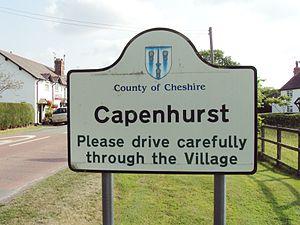
Capenhurst est un village et une paroisse civile du Cheshire, en Angleterre. Il est situé sur la péninsule de Wirral, au sud-ouest de la ville de Ellesmere Port.